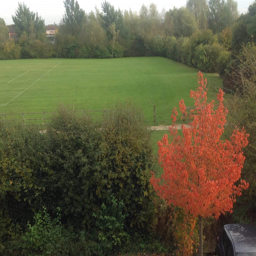
the leaves of tree turn red while others stay green